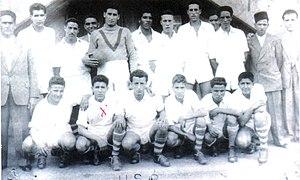
L'US Bougiotte (MO Béjaia) dans les années 50.
Le Mouloudia Olympique Béjaïa, également connu par son acronyme MO Béjaïa ou MOB, est un club de football algérien créé en 1954 et basé dans la ville de Béjaia.